January 6 United States Capitol attack

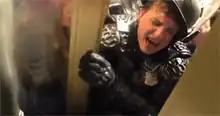
Officer Daniel Hodges crushed in doorway of the Tunnel,

Shortly after 2:00, Oath Keepers leader Stewart Rhodes arrived on the restricted Capitol grounds. At 2:30, a team of Oath Keepers ("Stack One", which included Meggs, Harrelson, Watkins, Hackett, and Moerschel), clad in paramilitary clothing, marched in a stack formation up the east steps of the Capitol to join the mob already besieging the Capitol. At 2:38, those doors to the Capitol Rotunda were breached, and "Stack One" entered the building alongside other attackers. A second group ("Stack Two") entered the Capitol through those same doors at 3:15. Throughout the attack, Oath Keepers maintained a "Quick reaction Force" ready to deliver an arsenal to the group if called upon.